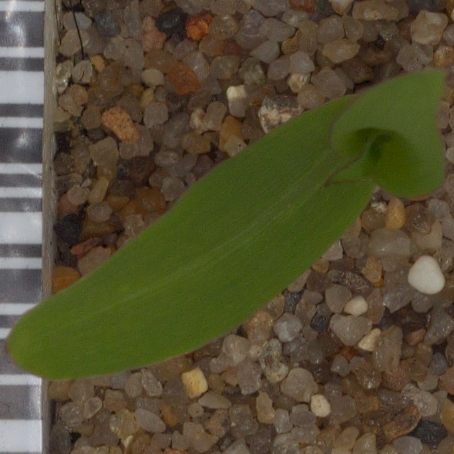
Label: maize